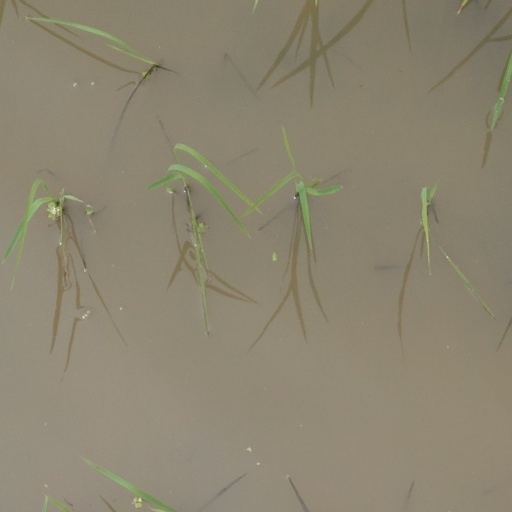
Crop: rice